Bob Keeshan

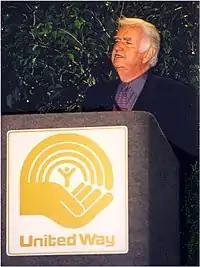
Bob Keeshan speaking for United Way at Bok Tower Gardens in Lake Wales, Florida, in April 1999

After "Captain Kangaroo" ended, Keeshan hosted 1985's "CBS Storybreak", which featured animated versions of children's literature. He appeared in framing sequences for the animated stories, showcasing the book versions and suggesting similar books for the viewers to seek out. In 1987, he founded Corporate Family Solutions with former Tennessee Republican governor Lamar Alexander, which provided day-care programs to businesses.